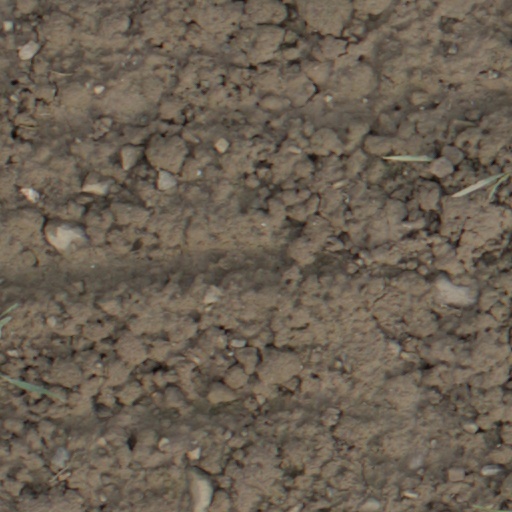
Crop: wheat